Lois Rosindale

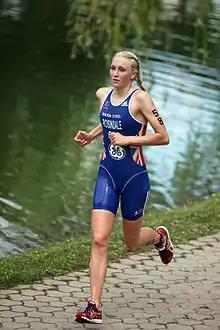
Lois Rosindale at the World Cup triathlon in Tiszaújváros, 2011.

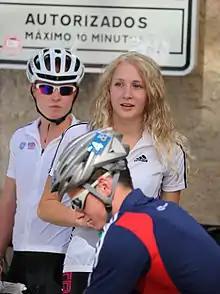
Lois Rosindale together with Alistair Brownlee, watching the Junior Championships in Pontevedra, 2011.

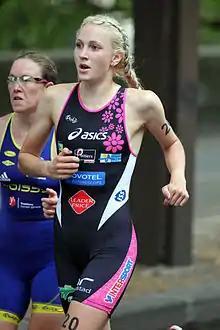
Lois Rosindale surpassing Jessica Harrison at the Club Championship triathlon in Paris, 2011.

Lois Rosindale (born 17 April 1990 in Leeds) is an English professional triathlete, 2011 British Champion, and 2010 U23 Duathlon Vice World Champion. Rosindale is a member of the "High Performance Triathlon Squad" based in Leeds.